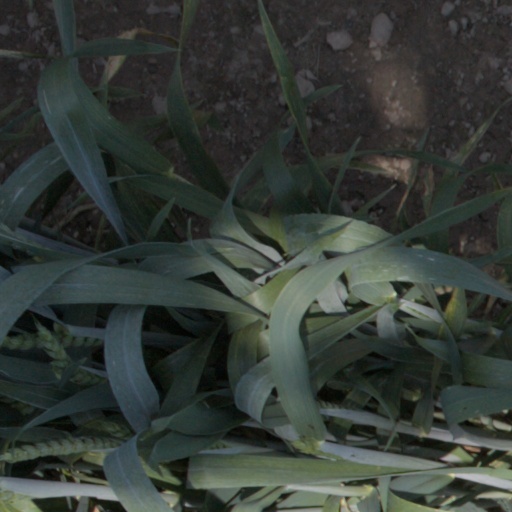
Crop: wheat